Lake Constance

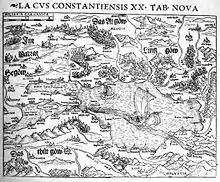
1540 map of the Lake Constance region

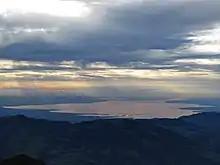
Complete lake from the Winterstaude

Lake Constance is located in the foothills of the Alps. The shore length of both main lakes is long. Of this, are located in Germany (Baden-Württemberg , Bavaria ), run through Austria and through Switzerland. If the upper and lower lakes are combined, Lake Constance has a total area of , the third largest lake in Central Europe by area after Lake Balaton and Lake Geneva. It is also the second largest by water volume after Lake Geneva and extends for over between Bregenz and Stein am Rhein. Its catchment area is around , and reaching as far south as Lago di Lei in Italy.